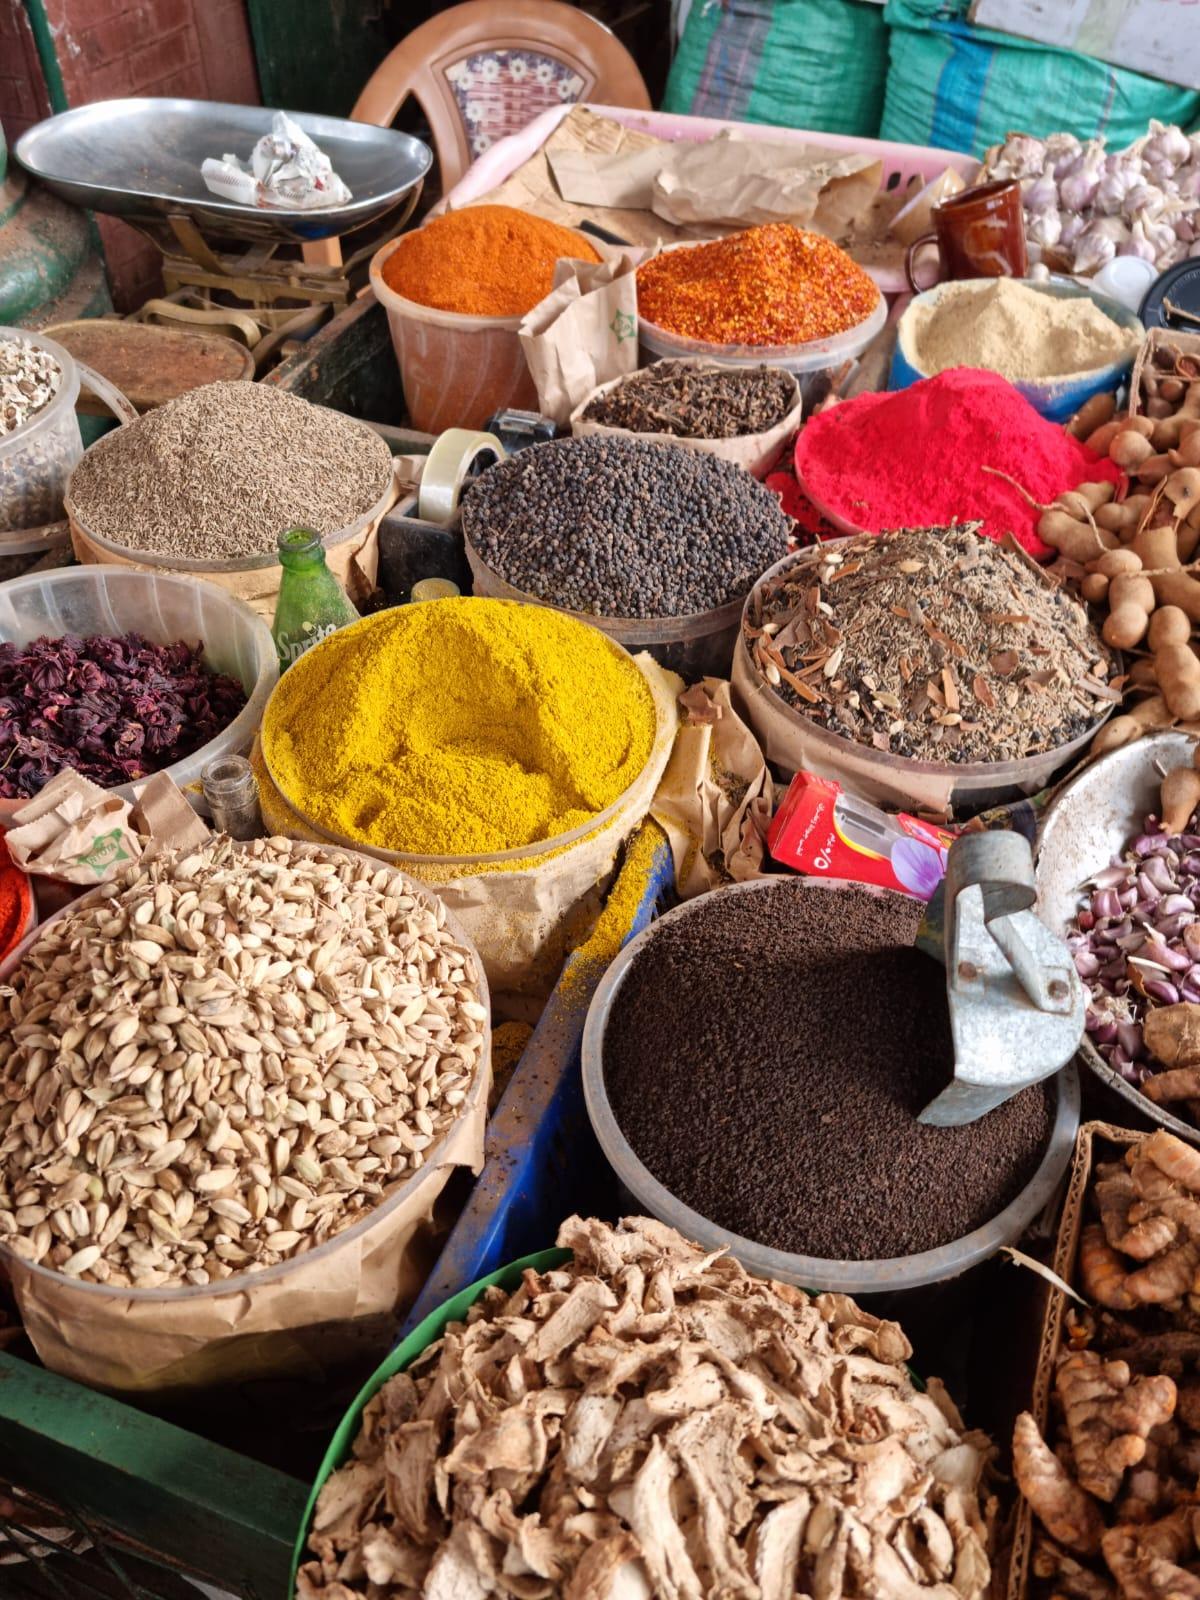
Kuna viungo vya aina tofauti vya kuongeza ladha kwenye chakula kilichowekwa kwenye nyumba, Kuna magunia mawili yenye rangi ya kijani. Kando yao kuna tarakilishi kilicho.